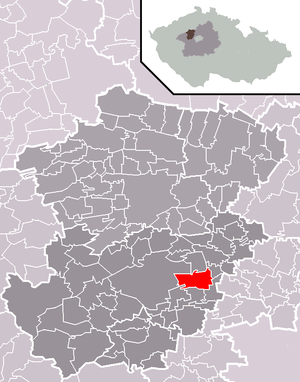
Buštěhrad est une ville du district de Kladno, dans la région de région de Bohême-Centrale, en Tchéquie. Sa population s'élevait à 3 498 habitants en 2020.